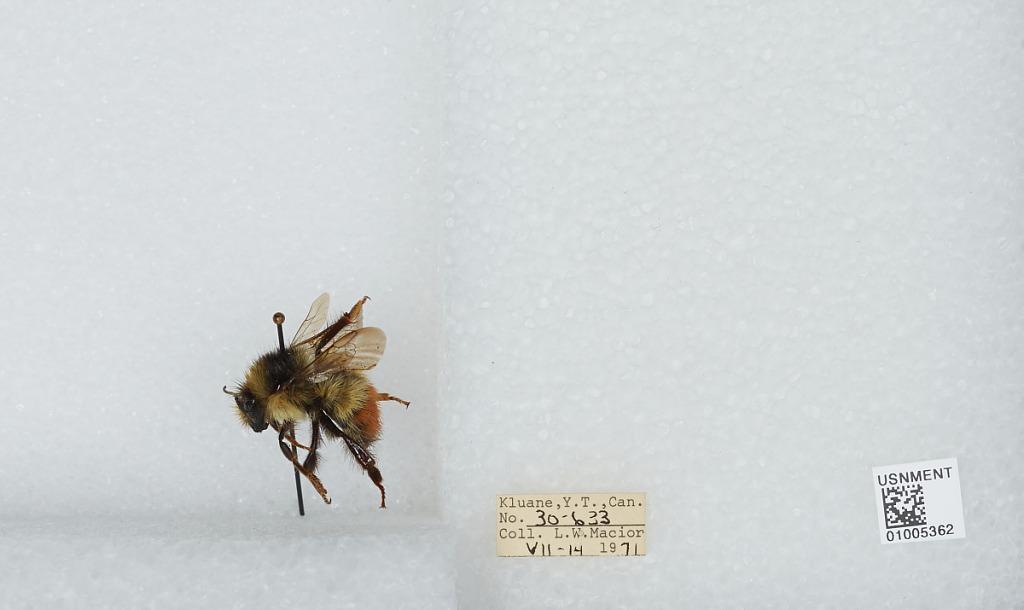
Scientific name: Bombus (Pyrobombus) flavifrons Cresson
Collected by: L. Macior
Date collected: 1971-7-14
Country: Canada
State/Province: Yukon Territory
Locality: Kluane
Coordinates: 60.75, -139.5